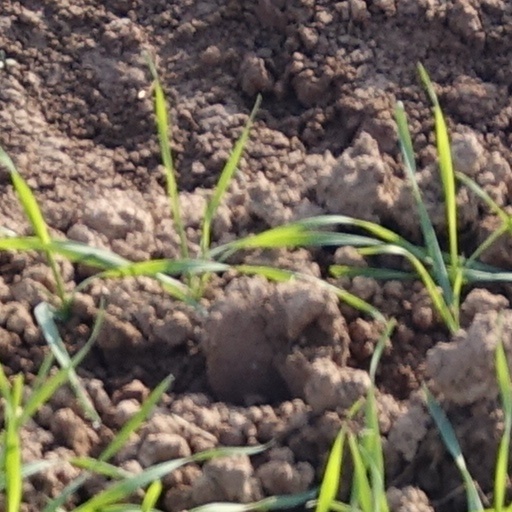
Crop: wheat